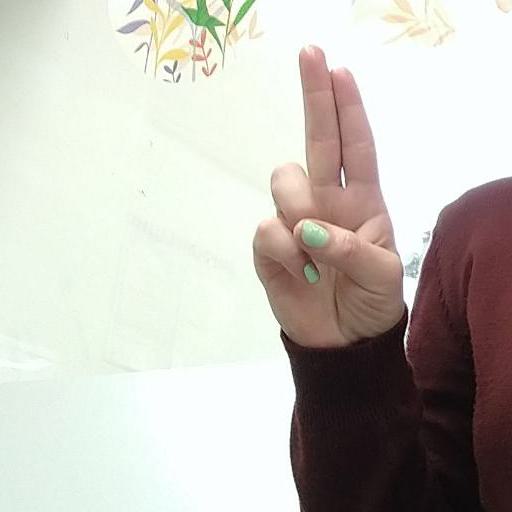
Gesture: two_up